Port Chicago disaster

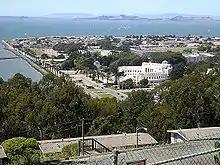
Treasure Island in 2007

The inquiry covered possible explosion scenarios involving sabotage, faulty fueling procedures, failure of the moorings of the "Quinault Victory", defects in munitions, the presence of a super sensitive element in the ordnance, problems with steam winches and rigging, rough handling by loaders, and organizational problems within the base. The Navy determined that the tonnage contest between divisions was not at fault, although the Judge Advocate warned that "the loading of explosives should never be a matter of competition." The officers in charge were cleared of guilt. The report stated that the cause of the explosion could not be determined, but implied that a mistake made by the enlisted men in the handling of the ordnance was most likely at root. No mention was made of the men's lack of training in the handling of explosives.